Teknomo–Fernandez algorithm

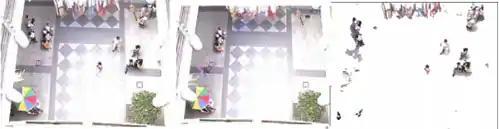
The TF algorithm generates the colored background image and uses it for background subtraction.

People tracking from videos usually involves some form of background subtraction to segment foreground from background. Once foreground images are extracted, then desired algorithms (such as those for motion tracking, object tracking, and facial recognition) may be executed using these images.